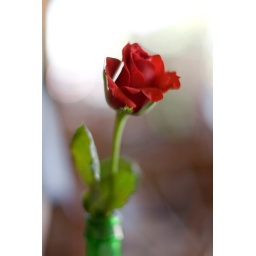
The rose on our table at Cafe Pesto in Hilo.